Cincinnati Music Hall

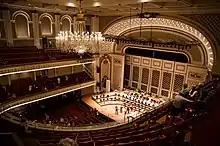
Springer Auditorium

Springer Auditorium is the main auditorium, named in honor of founding patron Reuben Springer. It seats 2,289 people for symphony performances and 2,439 people for the Cincinnati Pops. Prior to recent sweeping revitalization efforts, which eliminated many seats in favor of increasing seat size universally, it was the second-largest traditional auditorium or opera house by capacity in the nation. Springer serves as home for the Cincinnati Symphony Orchestra, the Cincinnati Pops Orchestra, the Cincinnati Ballet, the Cincinnati Opera, as well as the May Festival (the tradition from which the necessity of building such a permanent hall derived).